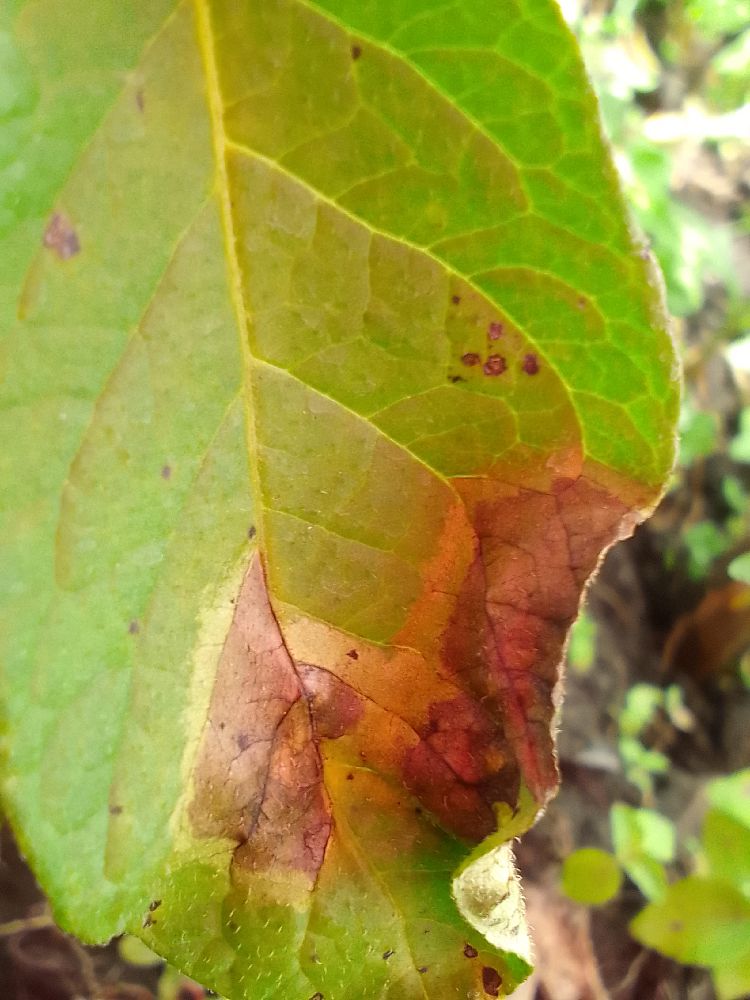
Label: Late blight